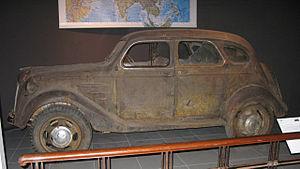
La Toyota A1 est une grosse berline, produite à seulement trois exemplaires en mai 1935. Il s'agit du prototype du premier modèle automobile de série de Toyota, la AA, qui sortira en septembre 1936. Son style s'inspire de la Chrysler Airflow.